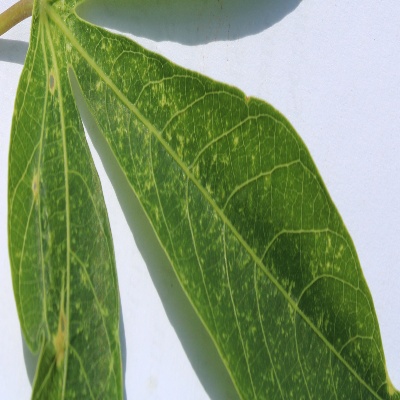
Crop: Cassava
Condition: green mite